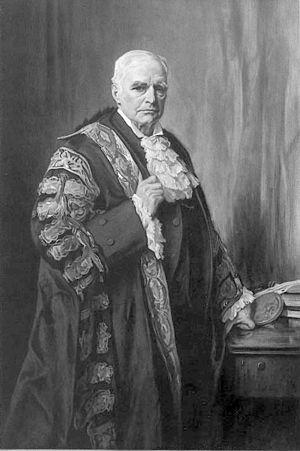
Robert Bannatyne Finlay, 1ᵉʳ vicomte Finlay, connu sous le nom de Sir Robert Finlay de 1895 à 1916, est un avocat, médecin et homme politique britannique devenu Lord grand chancelier.